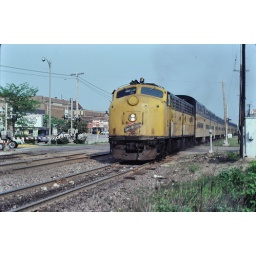
Its rush hour time in Des Plaines with a eight car train heading towards Deval back in 1979